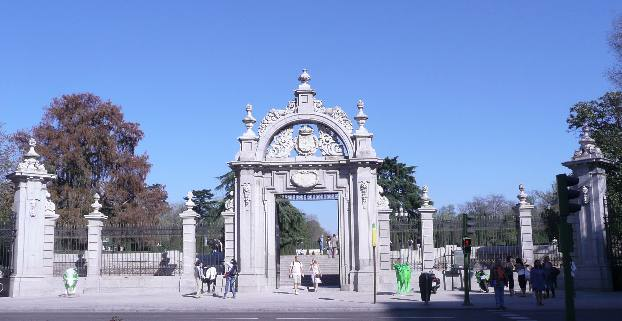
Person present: No